Dentine bonding agents

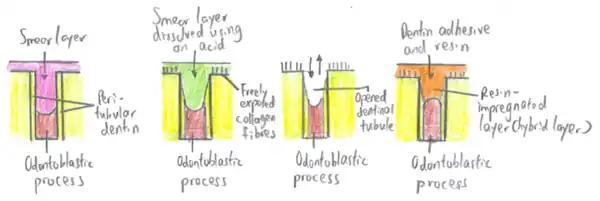
Mechanism of bonding- dentin

A dentine conditioning agent is used initially, to remove the smear layer resulting from the preparation of a cavity and, to alter the dentine surface by partially demineralising the intertubulary dentine. This partially demineralised dentine acts as a hollow scaffolding which can be perfused with the primer. Over-etching (as well as over-drying) of the dentine can lead to collapse of the collagen network, making infiltration of the primer more challenging. However, sclerosed dentine requires a longer time of exposure to the dentine conditioner compared to healthy dentine. Some dentine conditioners contain a chemical called glutaraldehyde, which reinforces the collagen matrix, preventing its collapse.